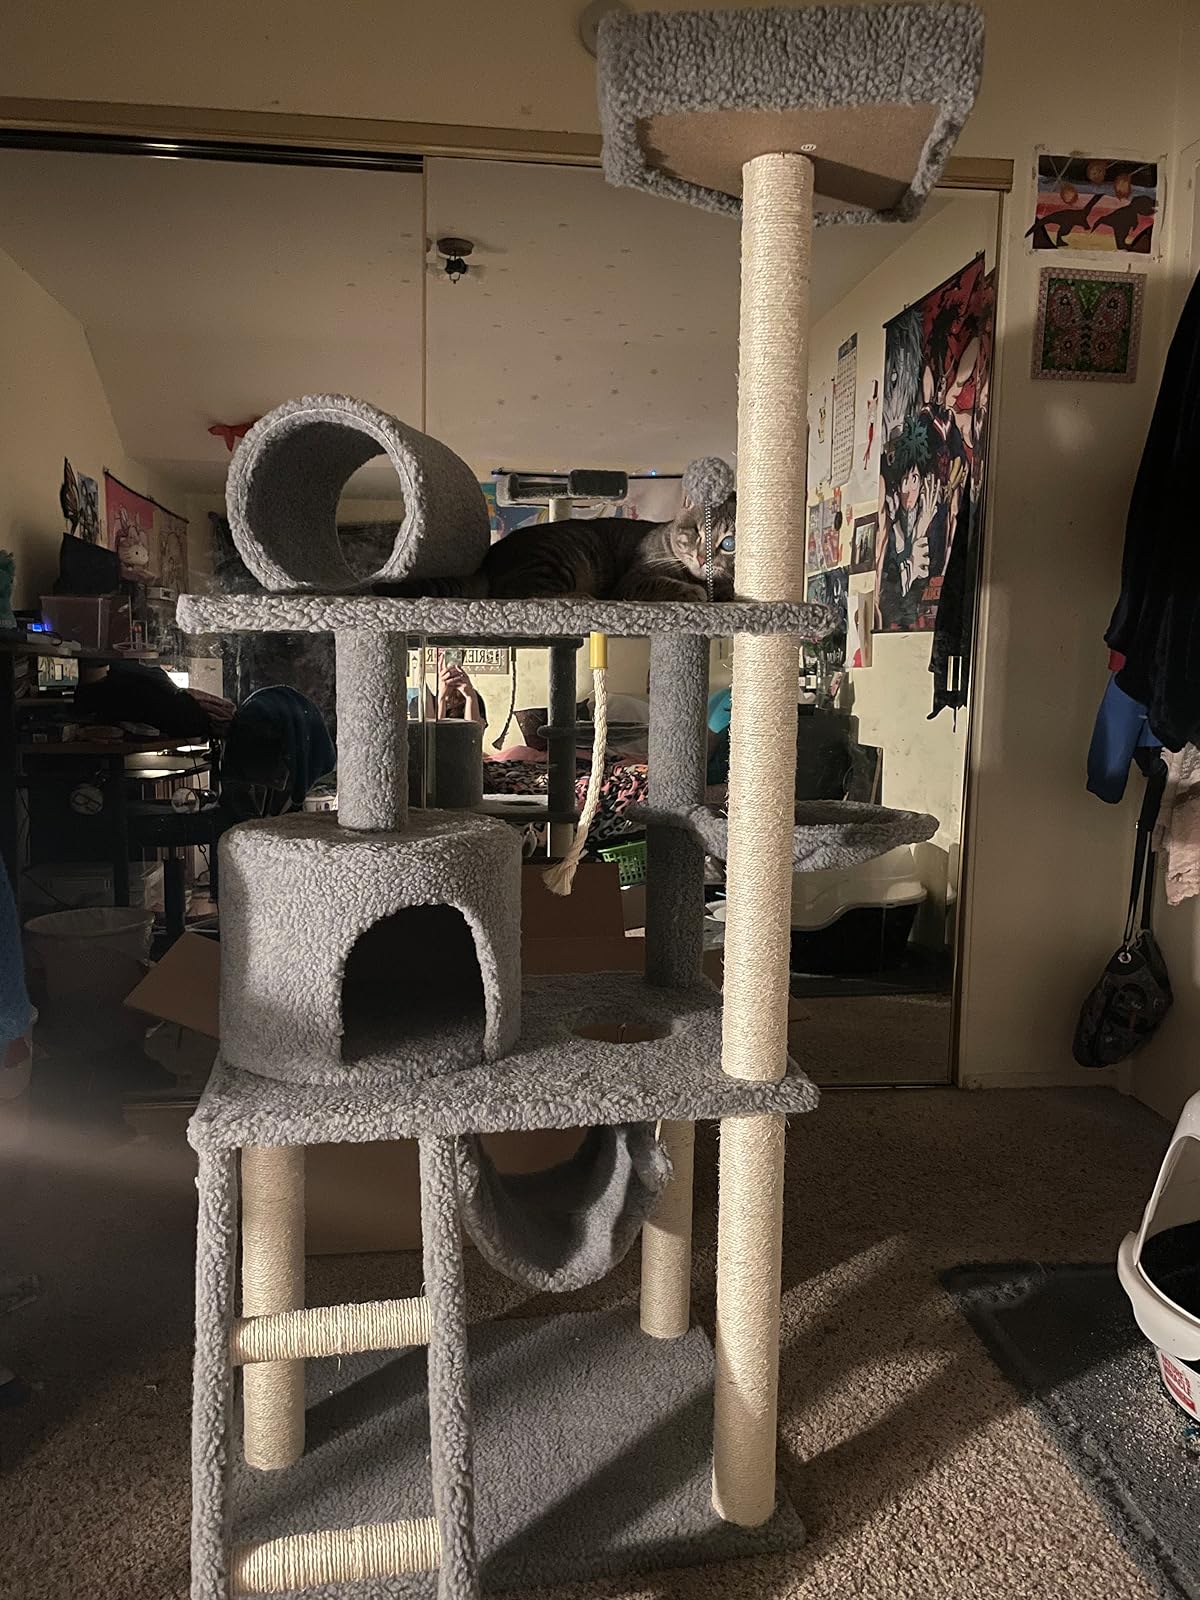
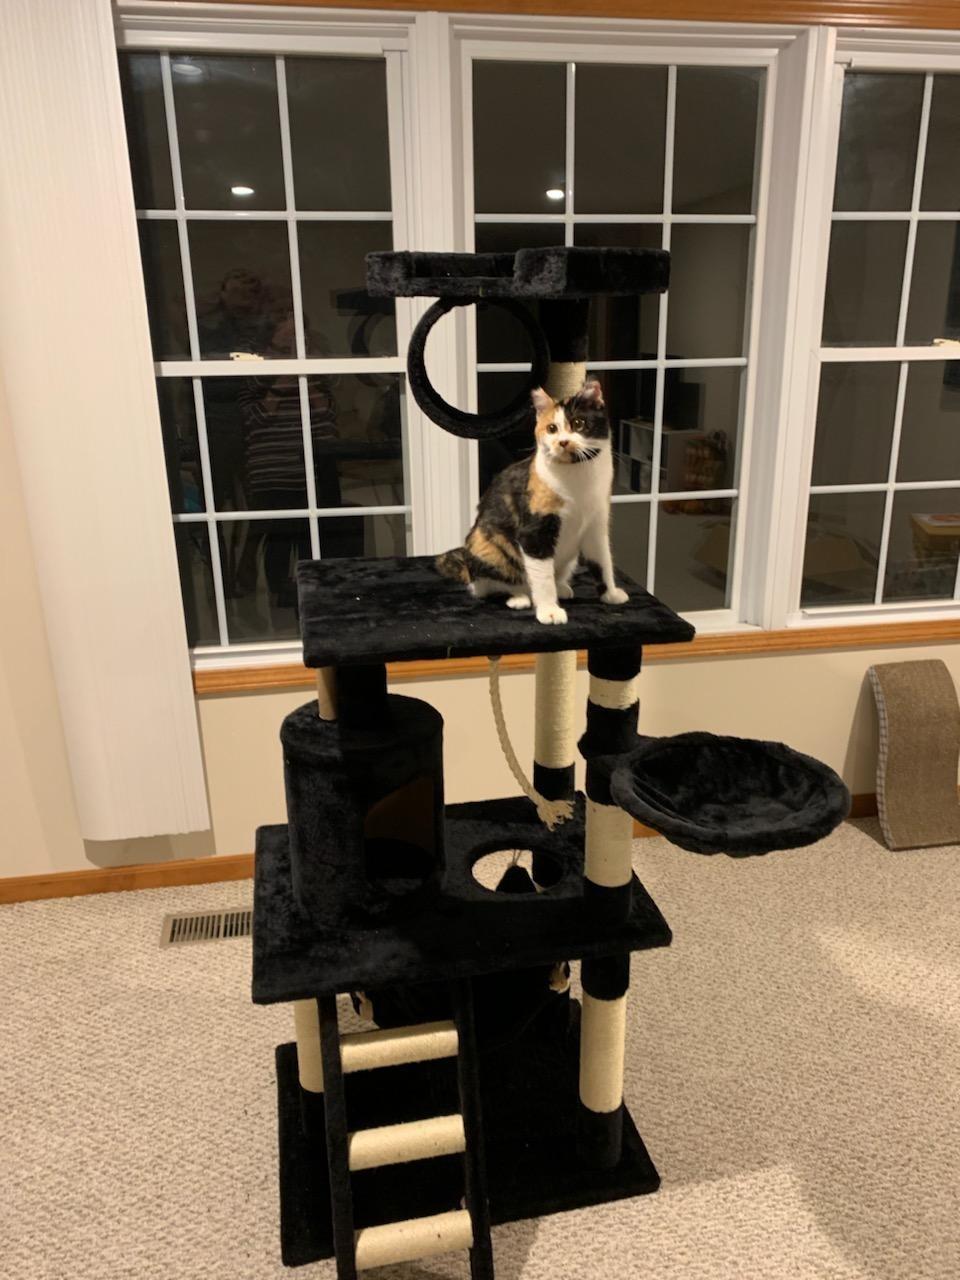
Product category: items_cat tree
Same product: no